Chained for Life (2019 film)

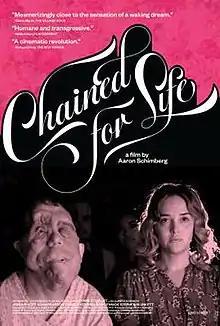
North American theatrical release poster

Chained for Life is a 2019 American drama film written and directed by Aaron Schimberg.